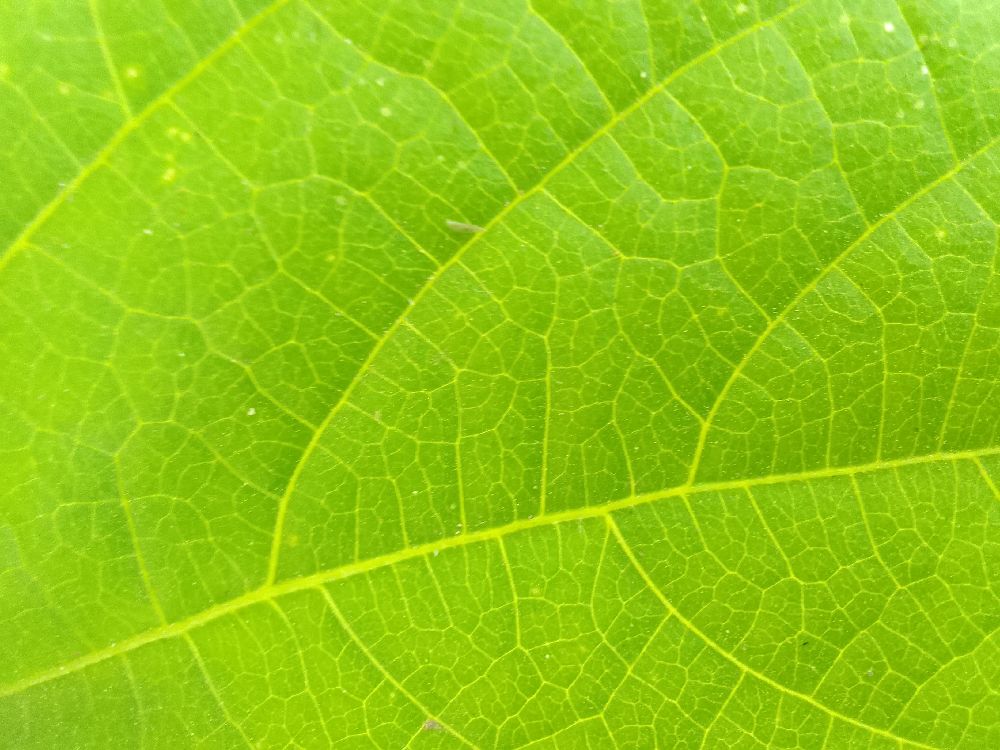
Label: healthy